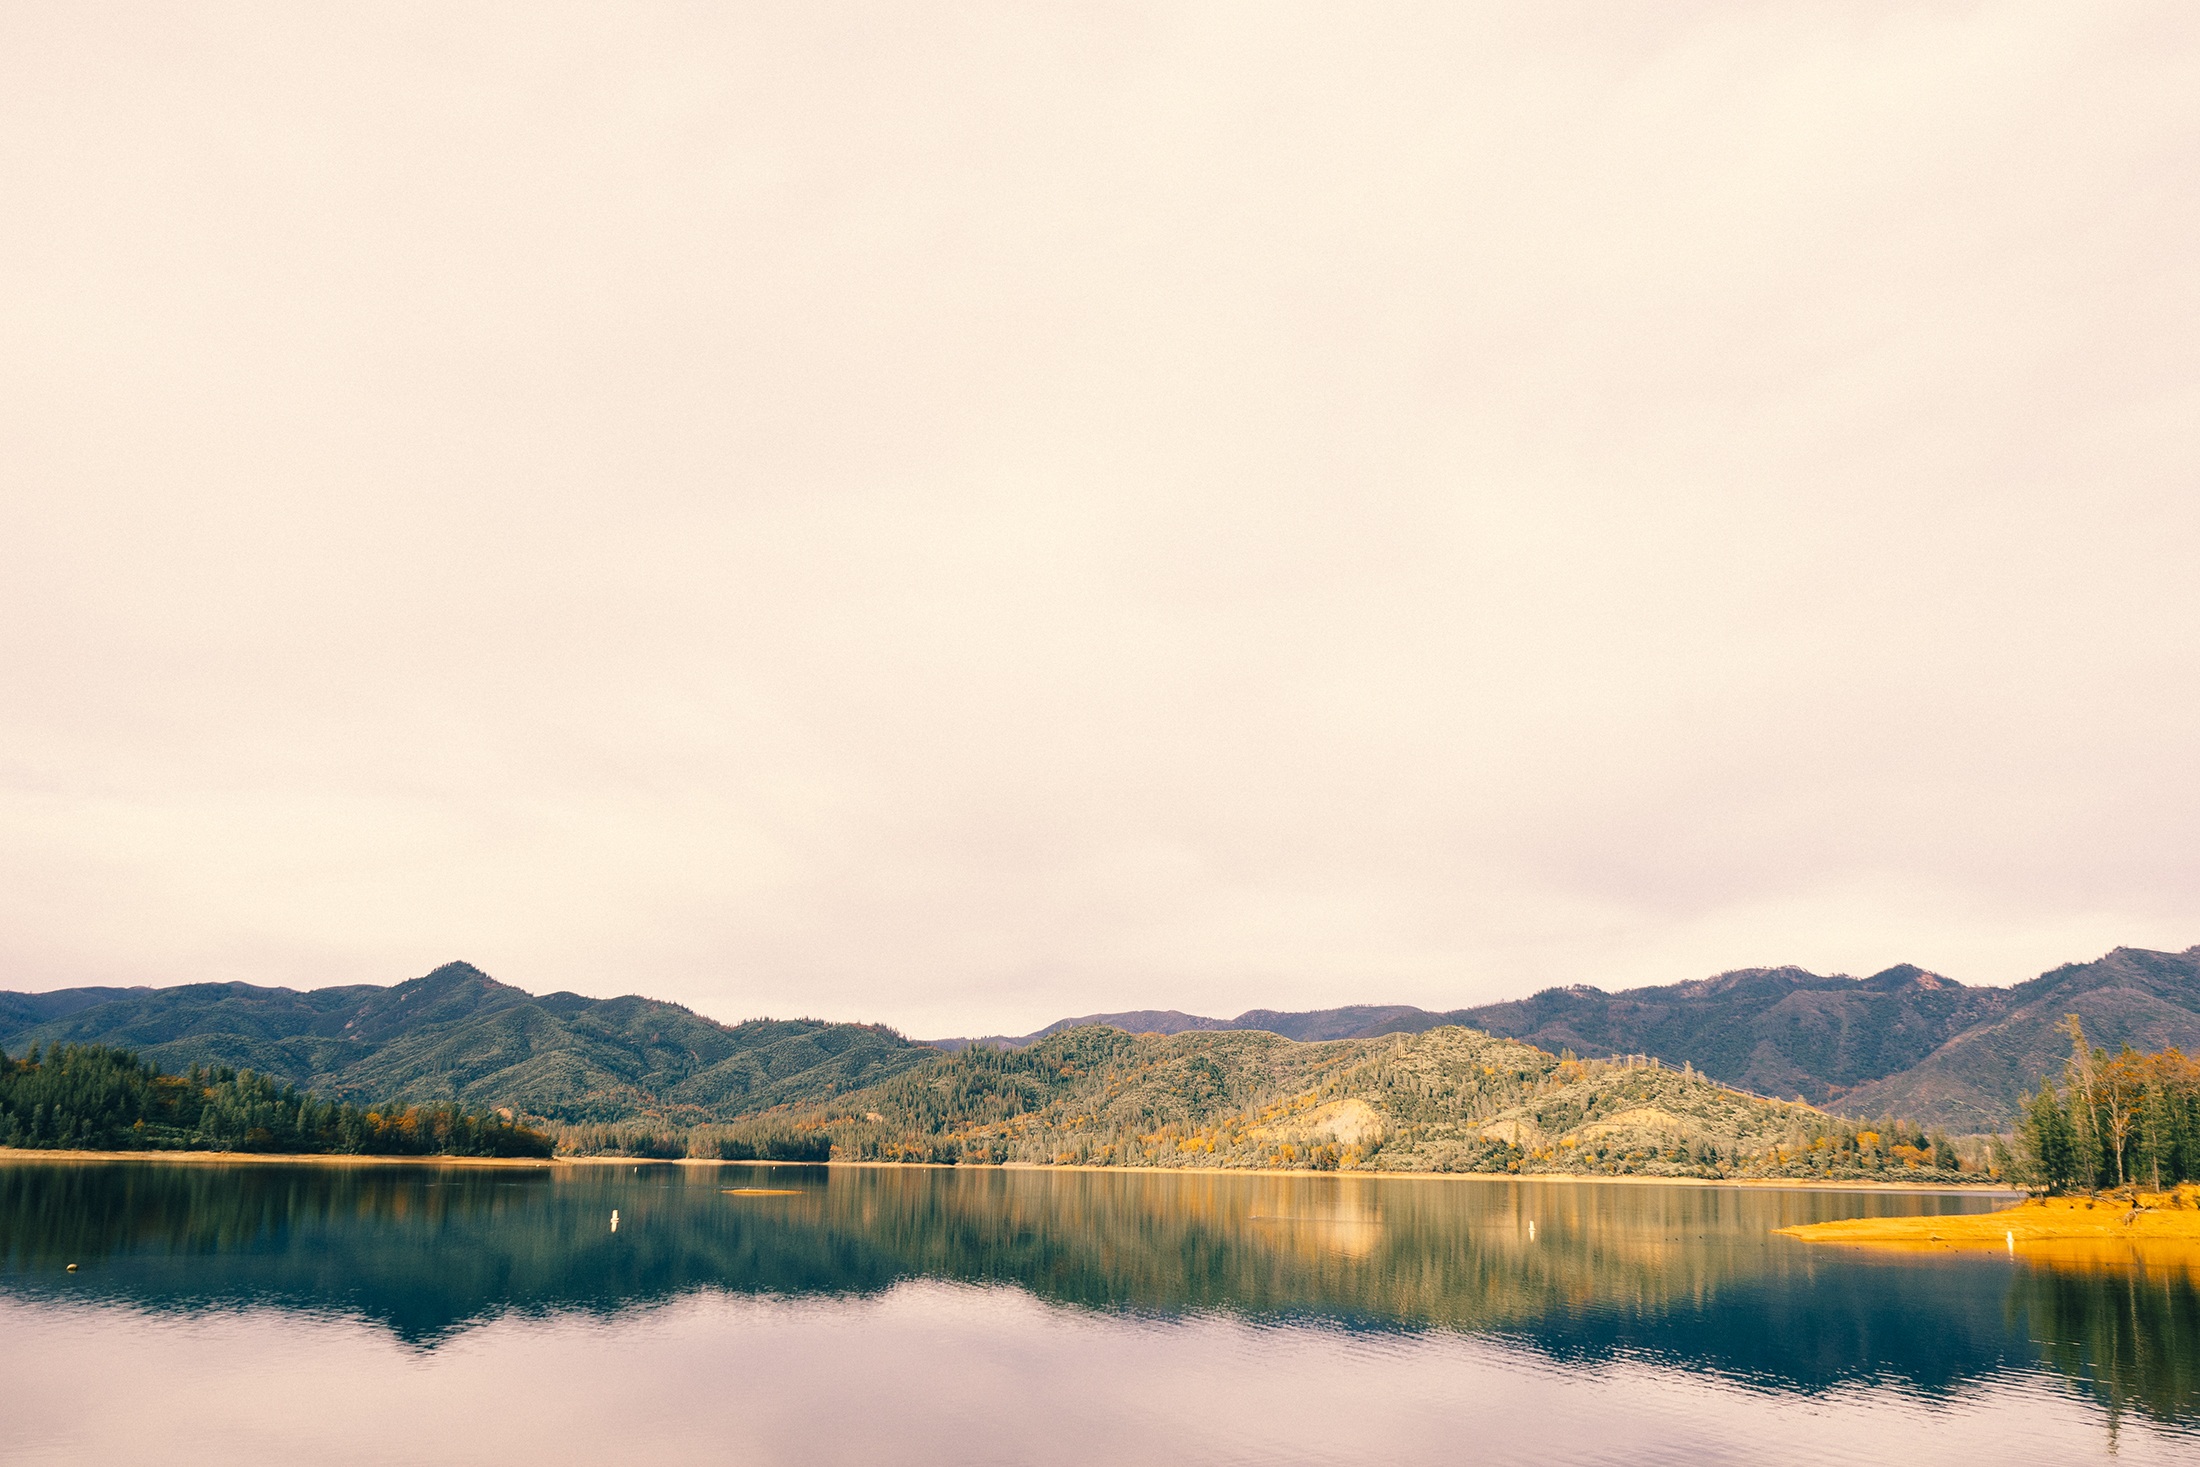
landscape, water, nature, mountain, cloud, sky, morning, hill, lake, dawn, river, dusk, reflection, reservoir, body of water, outdoors, hills, mountains, loch, atmospheric phenomenon, mountainous landforms